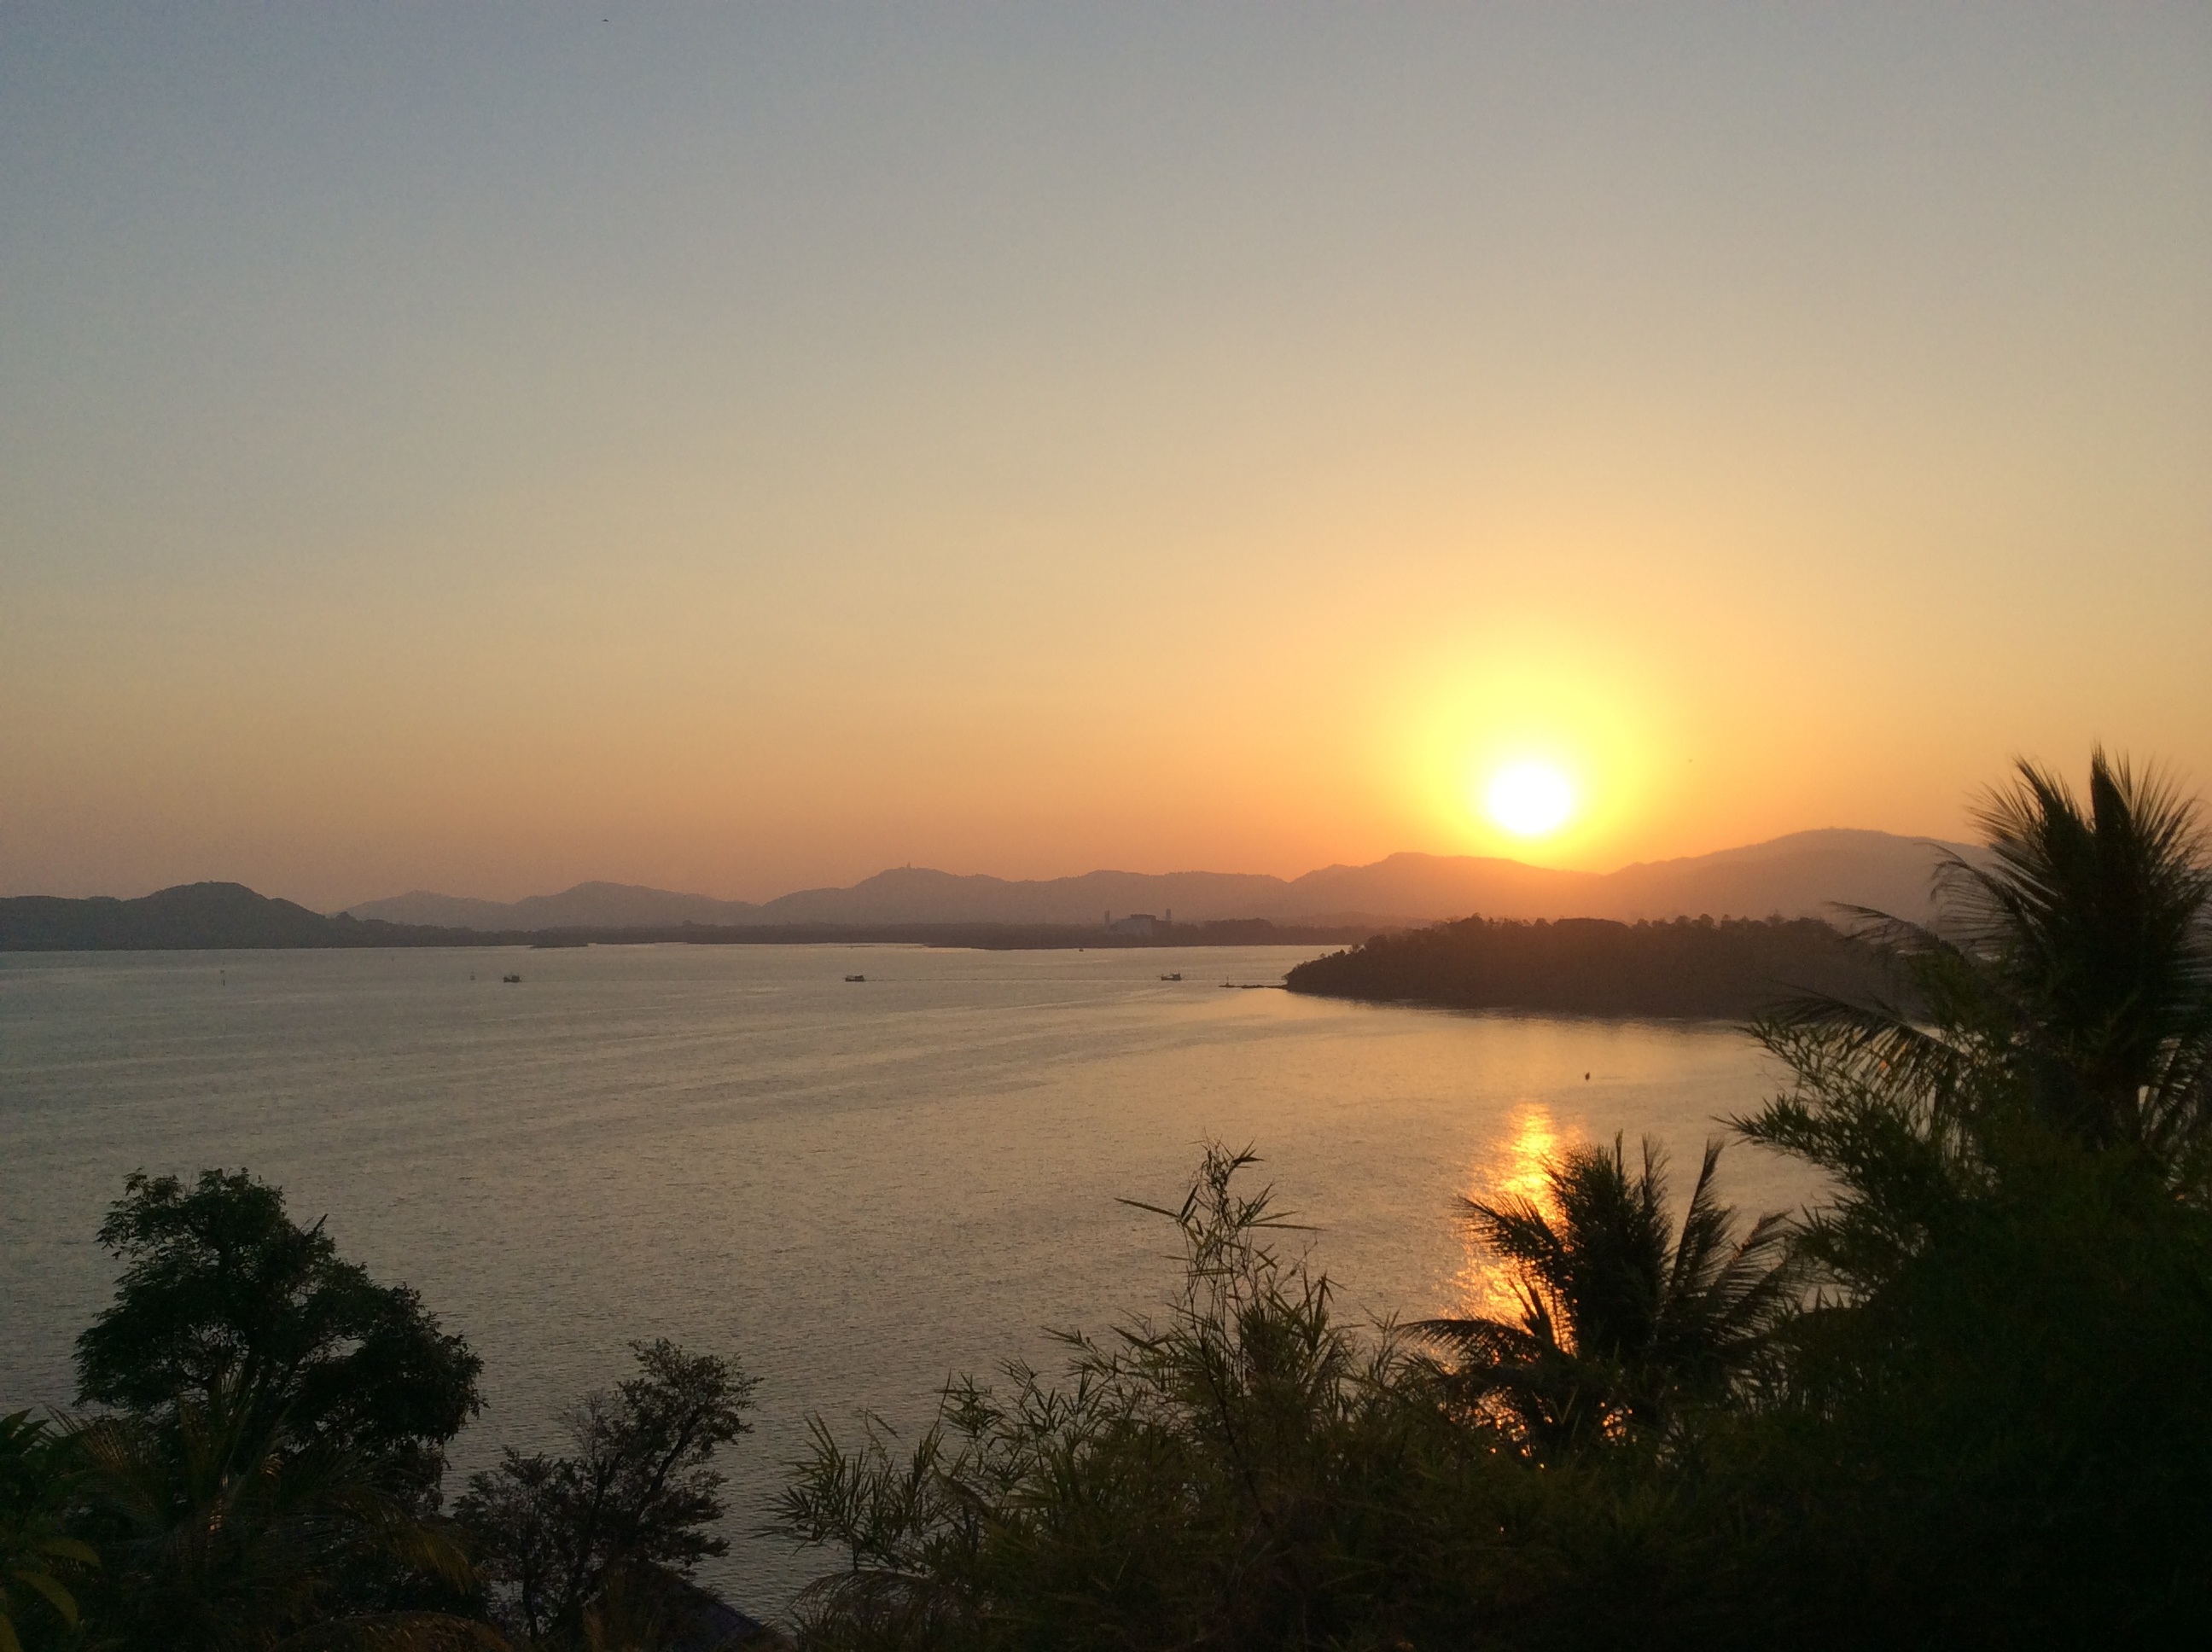
sea, coast, horizon, sun, sunrise, sunset, sunlight, morning, lake, dawn, dusk, evening, bay, thailand, resort, loch, afterglow, phuket, atmospheric phenomenon